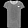
Label: T - shirt / top